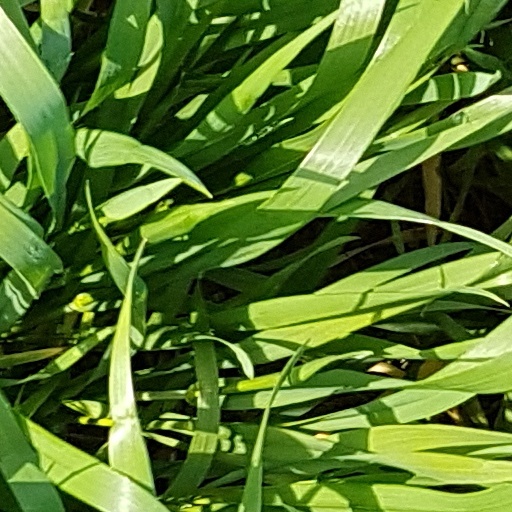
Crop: wheat